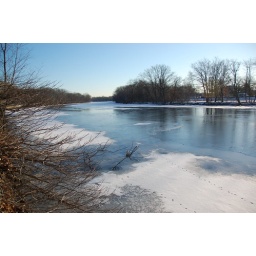
Charles River, 11 January 2010: Clear blue skies over thin snow & ice covering the river